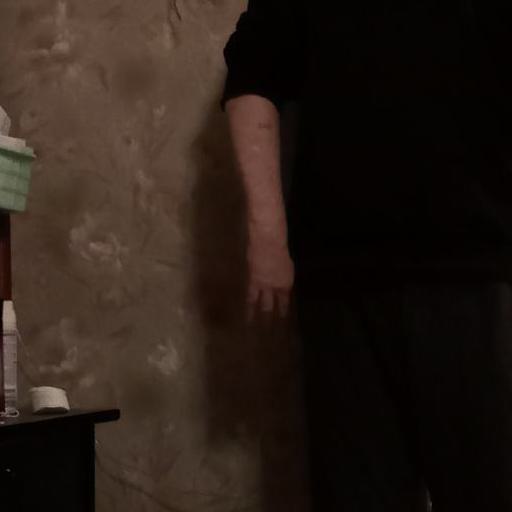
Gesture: no_gesture